A.J.K. Mass Communication Research Centre

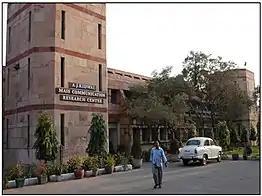
A view of A.J.K. Mass Communication Research Centre

The AJK MCRC has analogue and digital systems for programme production. There are three television studios for multi-camera productions and DV and HDV cameras (PD-150, PD-170, HVR Z-1, DSR 570 and Panasonic DVX 100) with accessories for single camera shoots. Other production equipment includes final cut pro non-linear editing machines of the G5 series, with dual processors for film & video, Avid Adrenaline Media Composers, Arriflex 16 SR III film cameras, Steinbeck film editing machines, digital audio work stations, sound studio, multimedia lab with software for print journalism, and still photography units. Recent additions to the production equipment include the Magnum Dolly system and the PICCOLO crane.